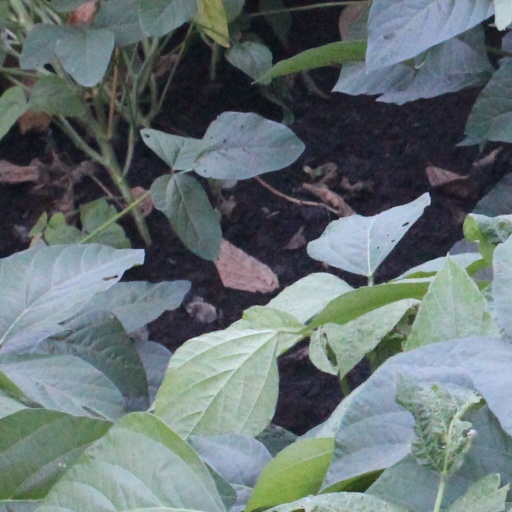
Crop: soybean